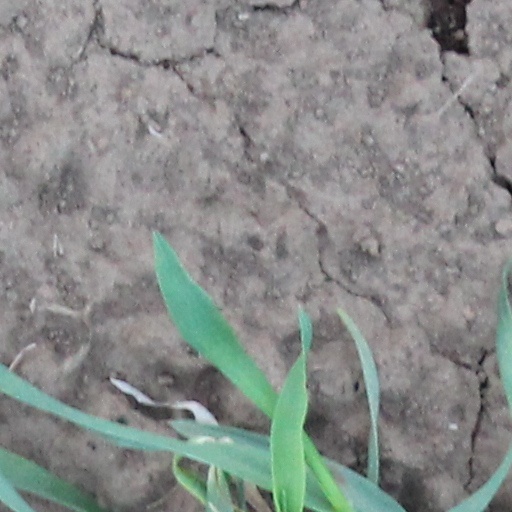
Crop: wheat